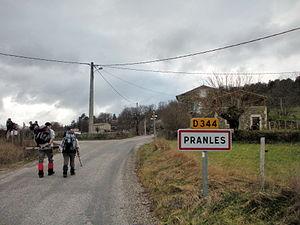
entrée du village de Pranles
Pranles est une commune française, située dans le département de l'Ardèche en région Auvergne-Rhône-Alpes.